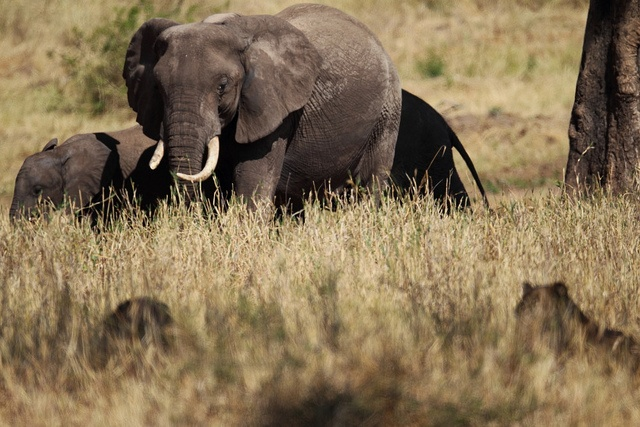
Here is an outdoor view of the area.

An elephant grazing in a field with other elephants.
an elephant grazing the the grass next to a tree
Some elephants are in knee high brown grass.
A couple of elephants standing on top of a grass covered field.